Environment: real
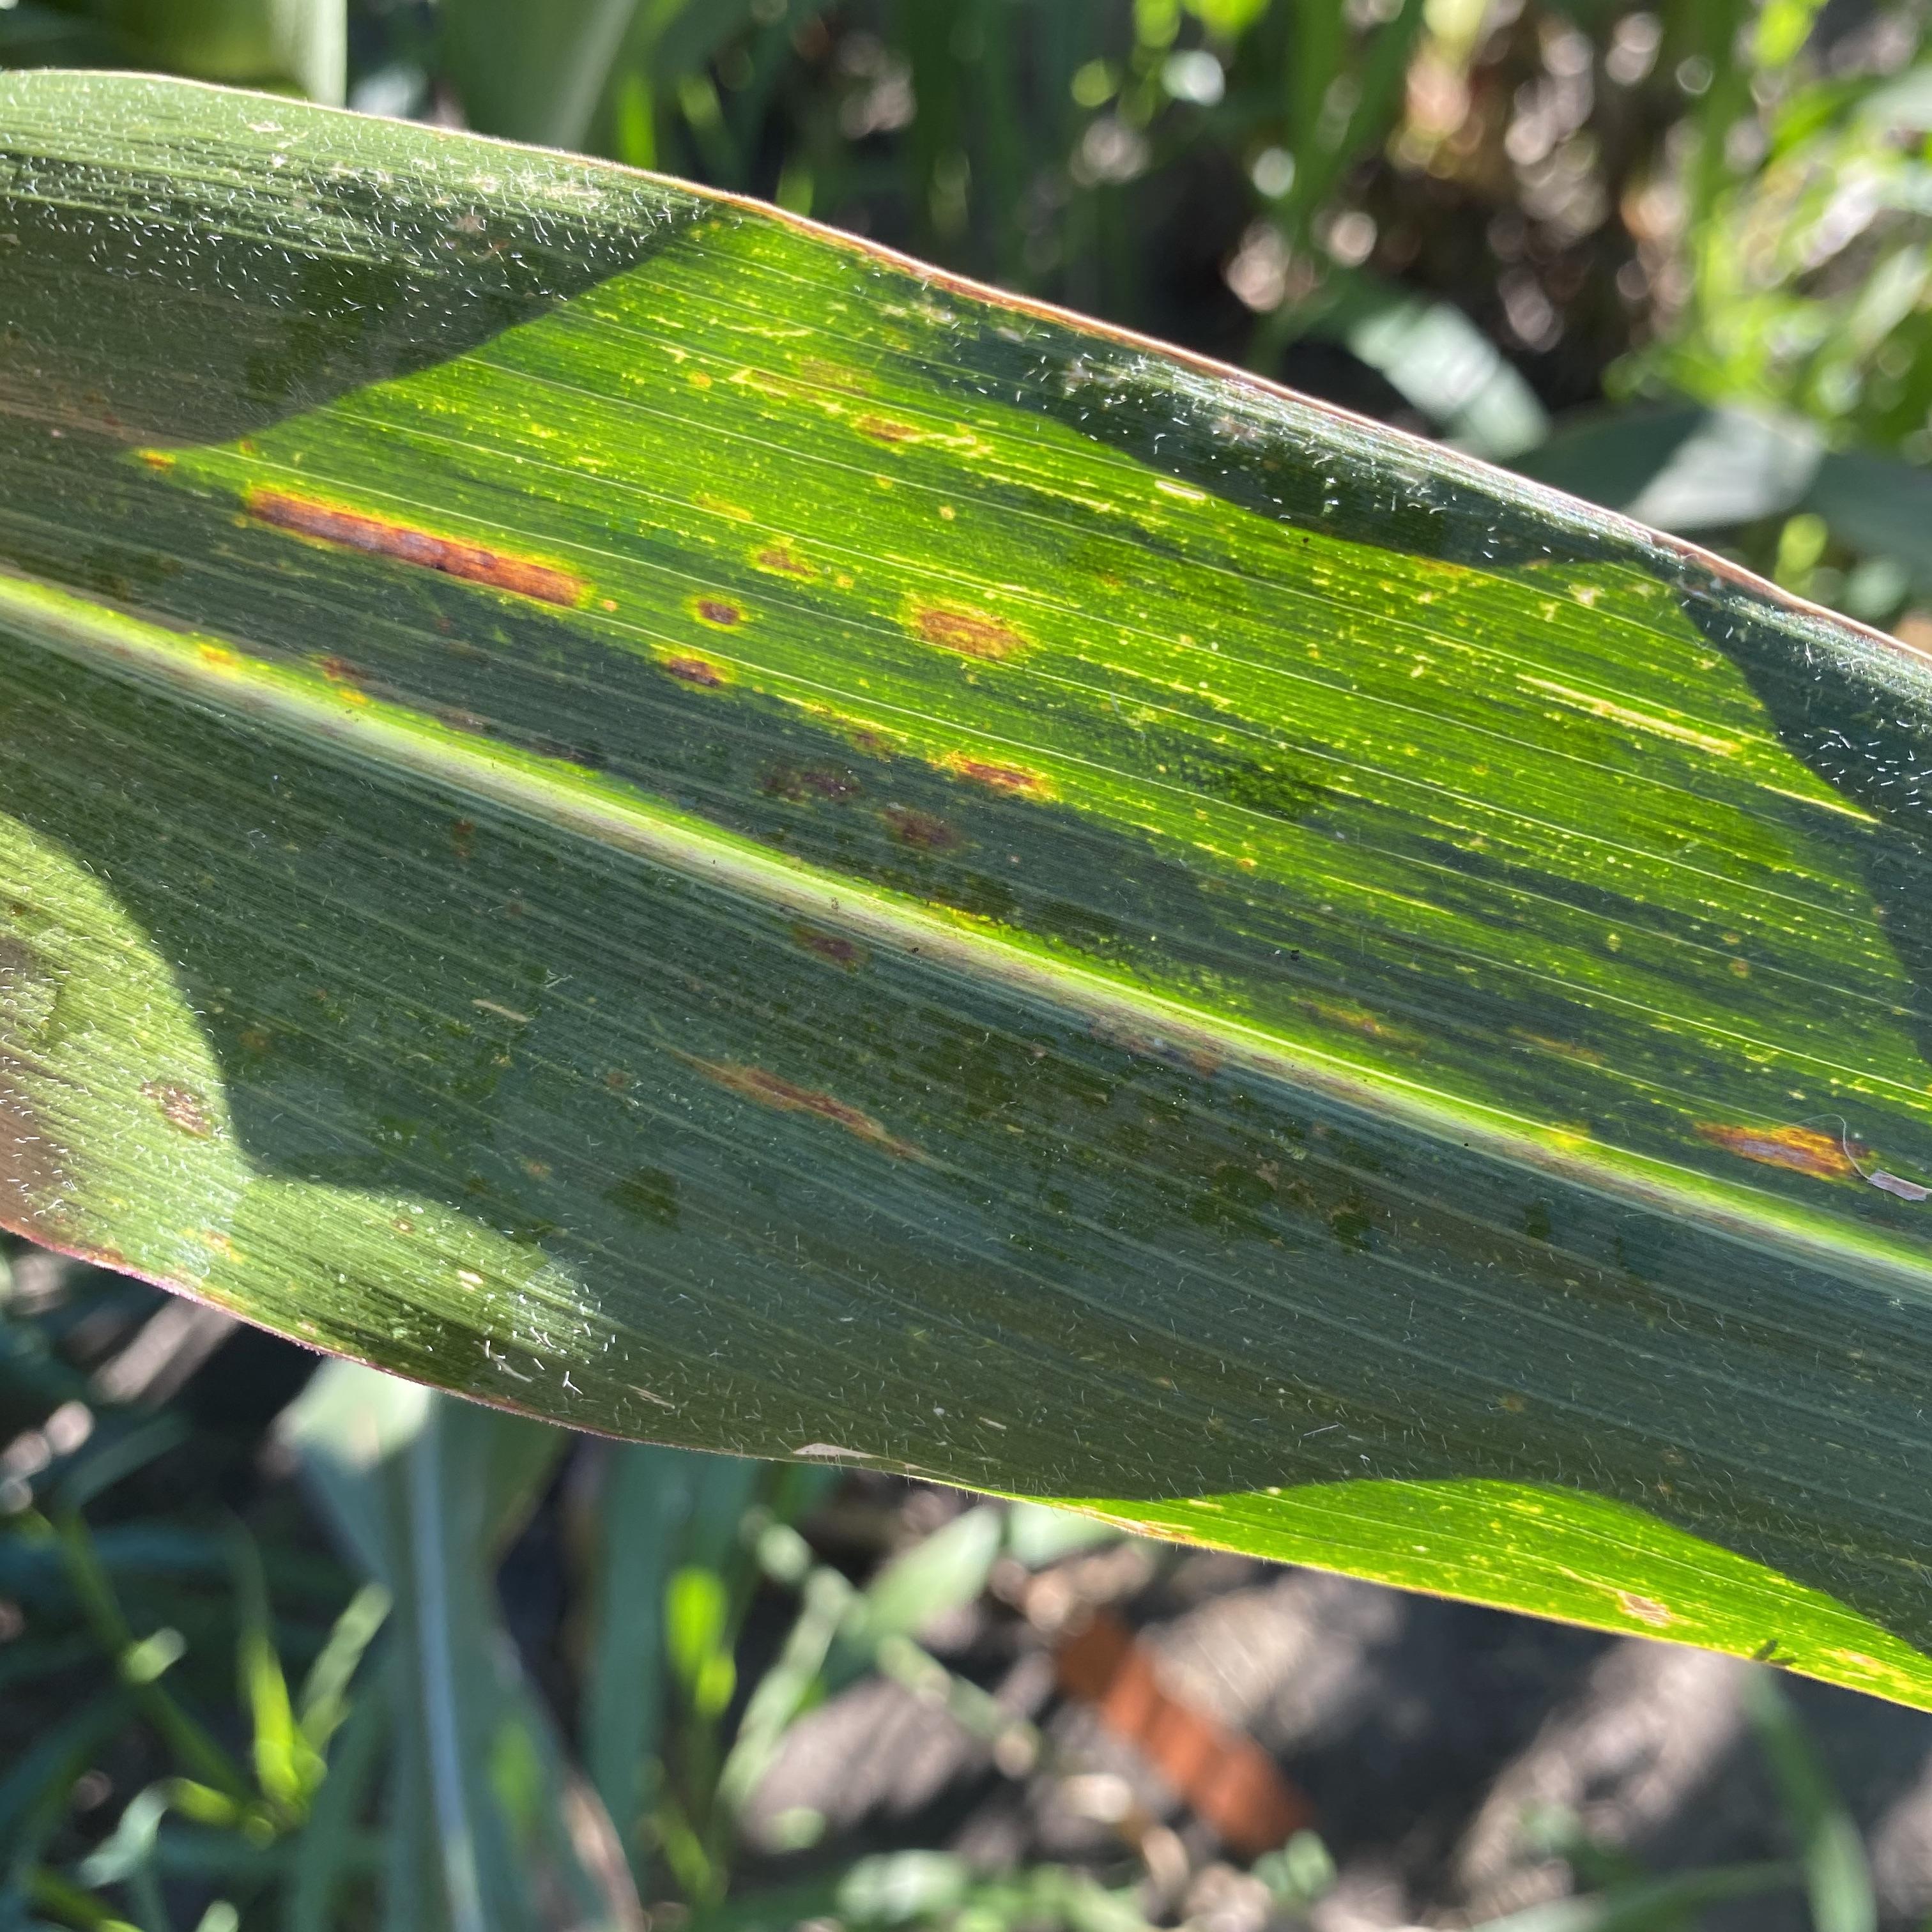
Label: gray_leaf_spot